Gran Turismo 6

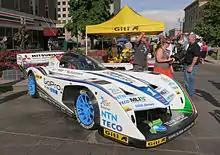
The Monster Tajima E-Runner Pikes Peak Special is one of the new electric cars in the game.

The developers announced that the Goodwood Festival of Speed hill climb course would be included in the game. The 1.16-mile strip of road that runs through the grounds of the Earl of March's family home hosts the annual Festival of Speed, where a variety of cars from throughout motorsport and the automobile industry attempt to set their best times along the narrow course. This inspired the game developers to base a track there due to the wide variety of vehicles that use the hill climb in front of 185,000 spectators. Yamauchi stated, "I have always been a huge admirer of the Festival of Speed and what Lord March has achieved. I love the incredible range of cars on display – from the priceless, rare, and exotic to the latest family hatchbacks and full-on racing cars. I love the challenge of the Hill Climb and the rally stage. Goodwood represents every type of motoring and motorsport, which very much mirrors what we aim to achieve with "Gran Turismo", so it is very special that we have forged this partnership. There will be no better feedback than that provided by the Goodwood fans to tell me if we are heading in the right direction with "Gran Turismo 6"!" A demo of GT6 was made available at the Festival, which gave spectators a chance to challenge Nick Heidfeld's 41.6-second course record set in 1999 in a Formula 1 car.